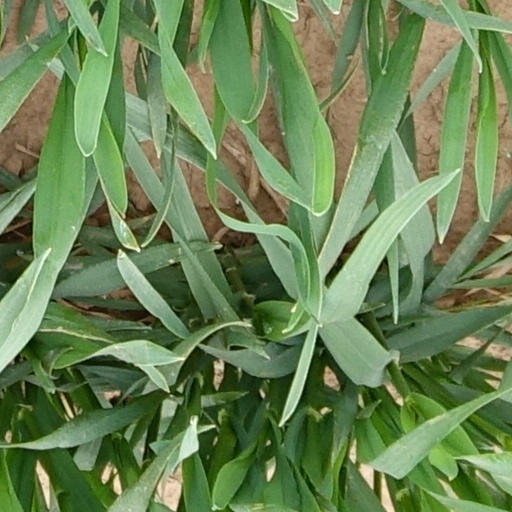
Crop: wheat